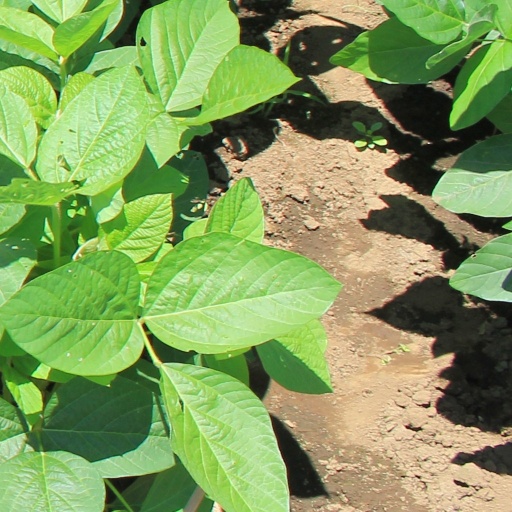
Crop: soybean